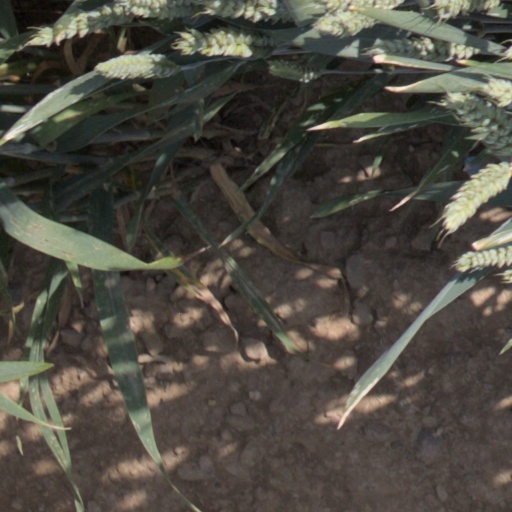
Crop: wheat